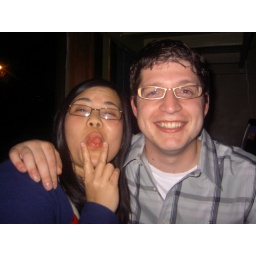
yuri looks cute in mai's glasses